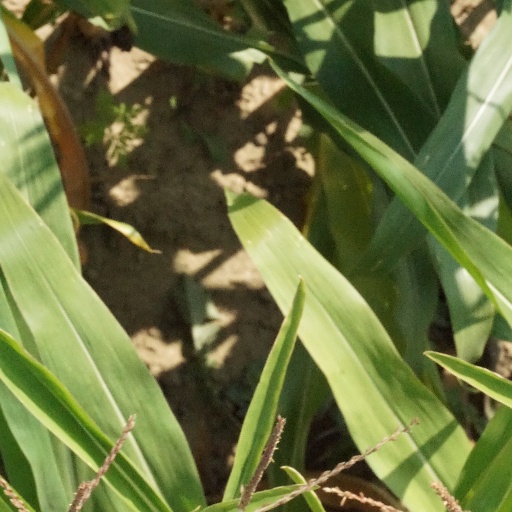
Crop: maize; corn